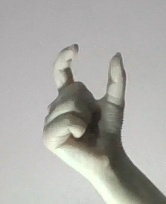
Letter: nun